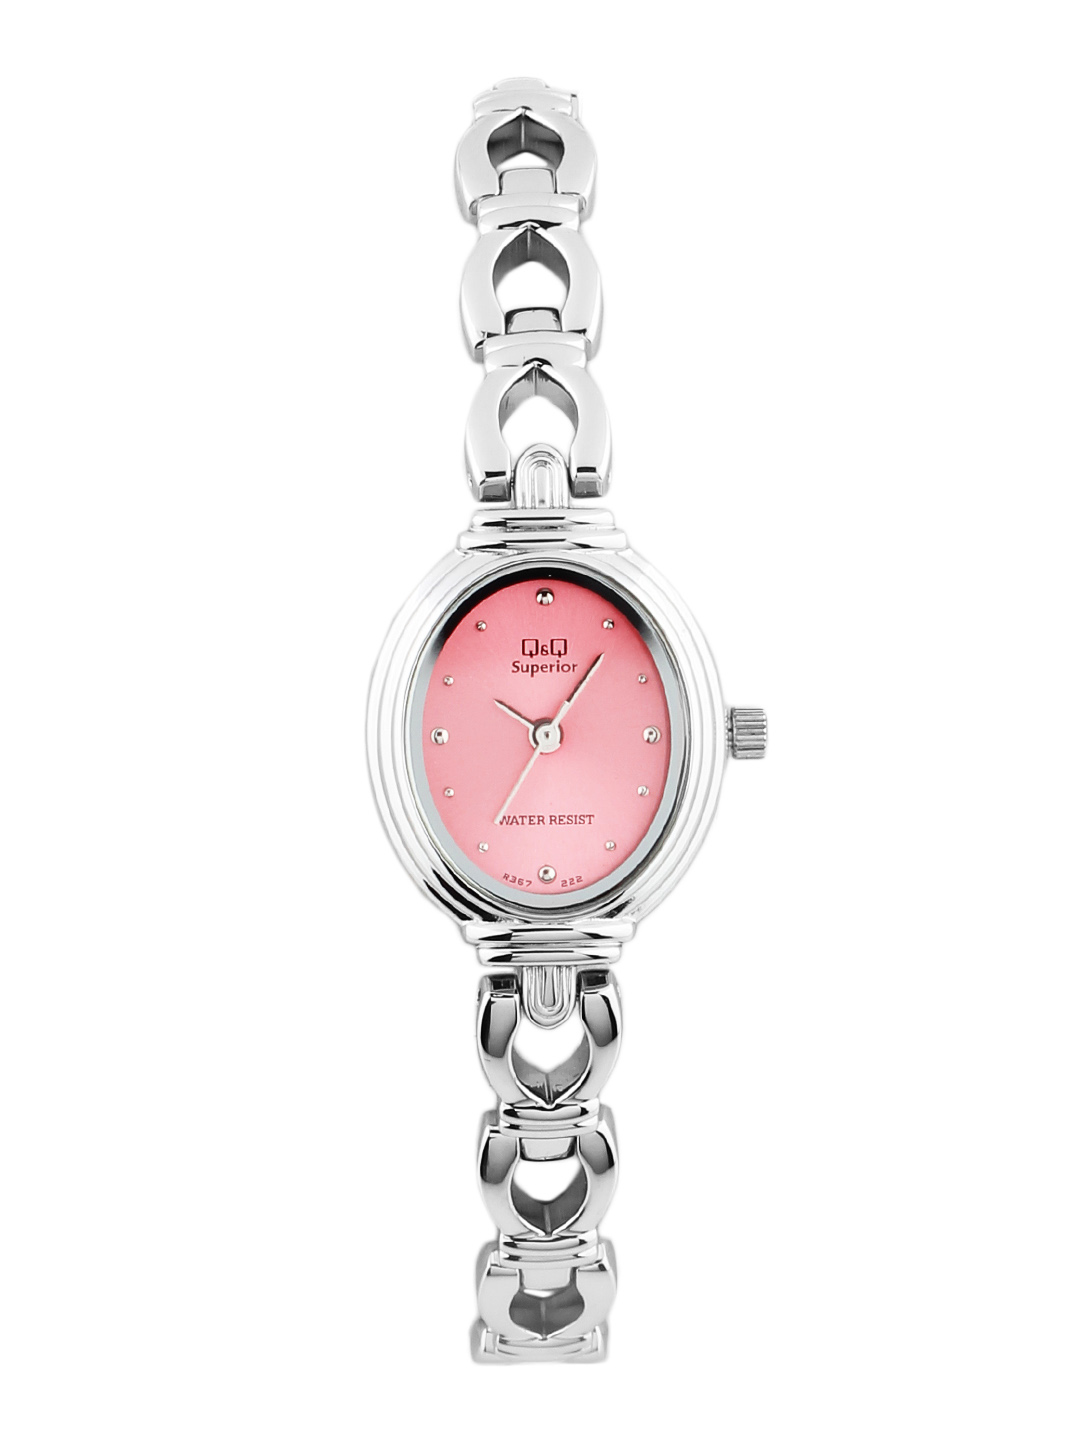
Q&Q Women Pink Dial Analog Watch
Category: Accessories / Watches / Watches
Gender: Women
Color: Pink
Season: Winter 2016
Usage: Casual